Yeshiva Pachad Yitzchok

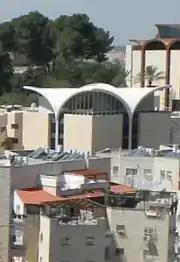
The yeshiva building with its designed roof

Yeshiva Pachad Yitzchok is a yeshiva in Jerusalem, established in the late 1970s by Rabbi Yitzchak Hutner in the Har Nof neighborhood. Hutner had served as the long-standing Rosh yeshiva of Yeshiva Rabbi Chaim Berlin and Kollel Gur Aryeh in Brooklyn, New York City. Upon the death of Hutner in 1980, leadership of the yeshiva passed to his son-in-law, Rabbi Yonasan David who is the present Rosh Yeshiva. Rabbi Chaim Yitzchok Kaplan serves as the deputy Rosh Yeshiva of Yeshiva Pachad Yitzchok.